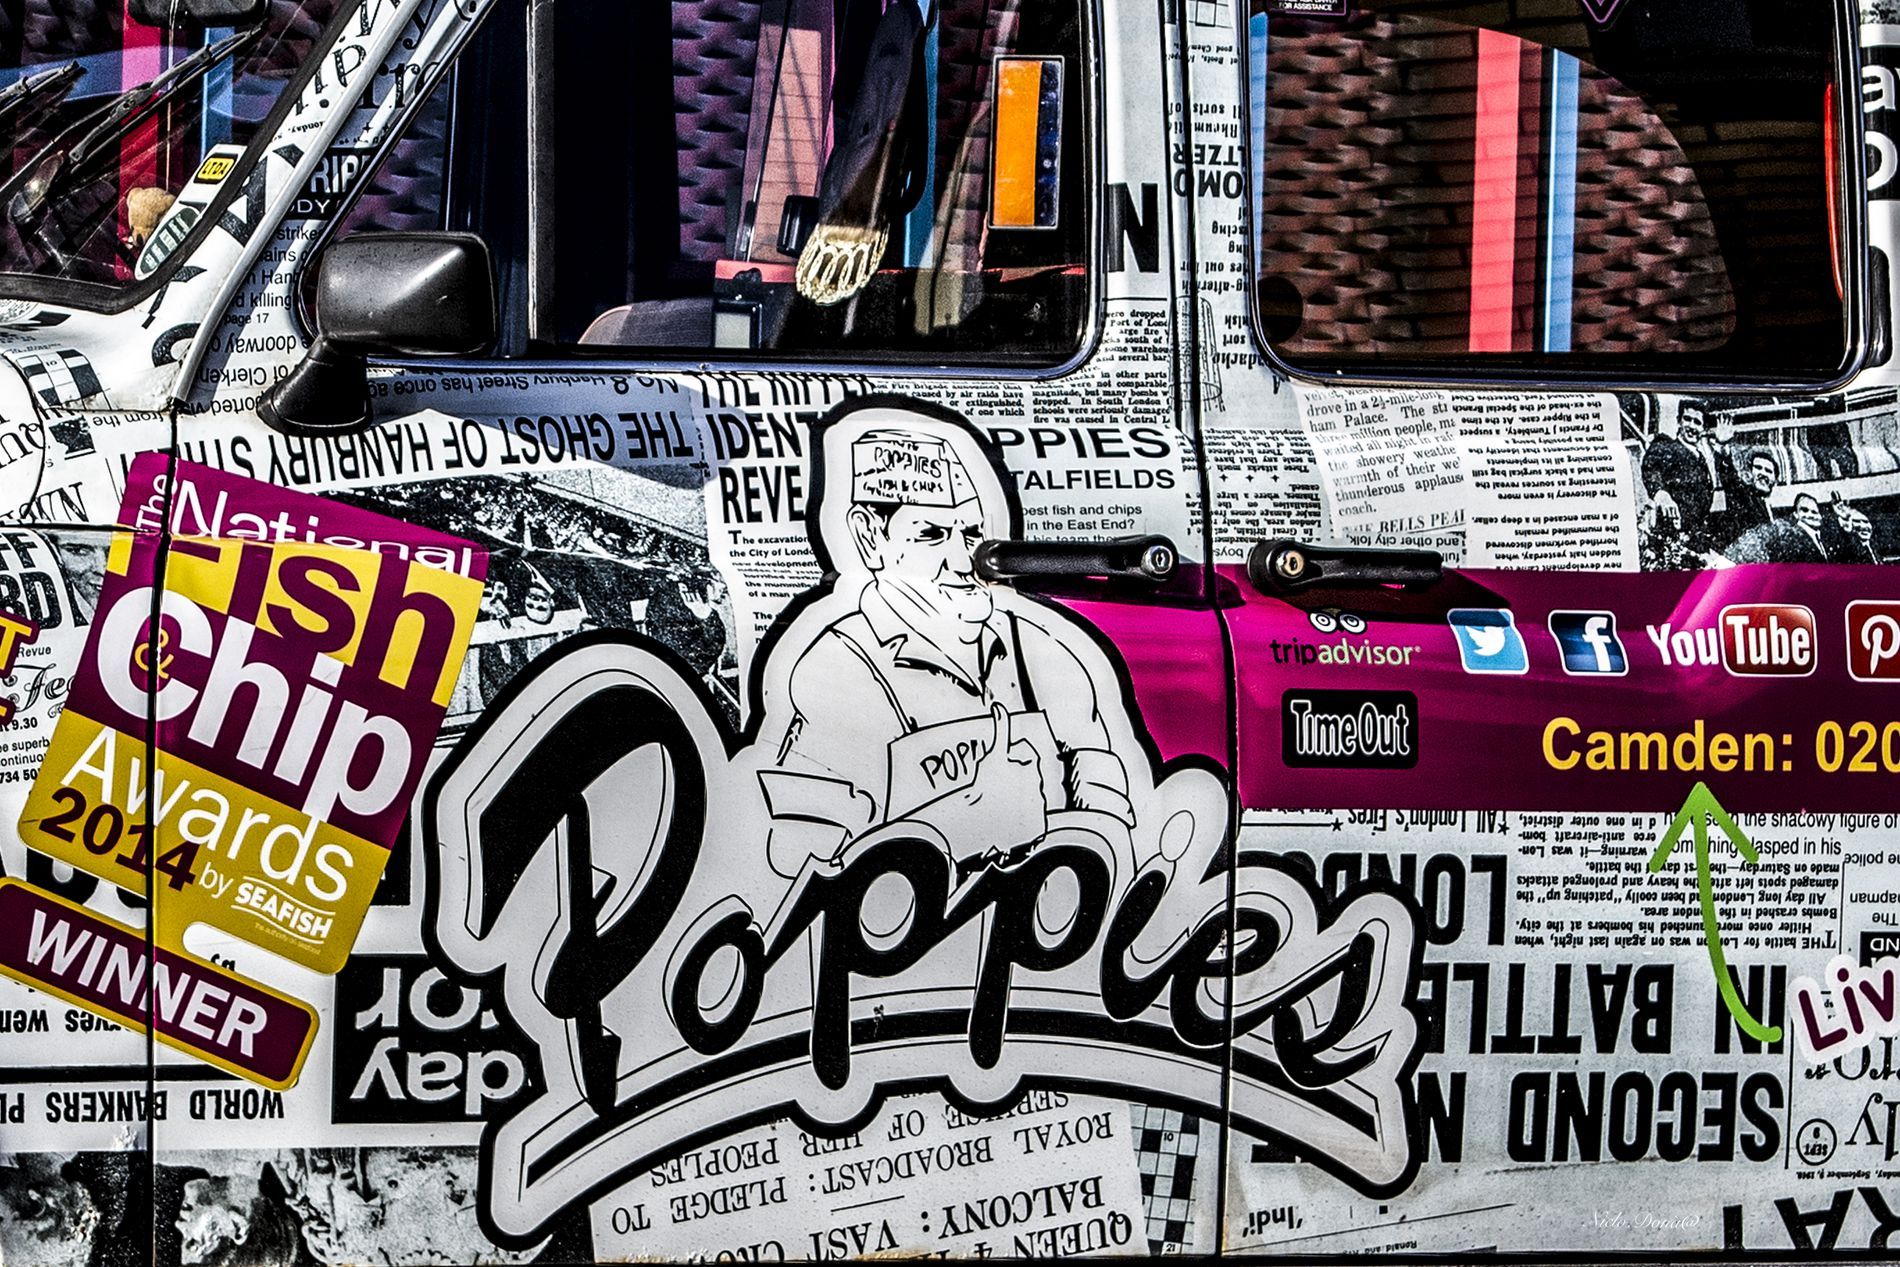
The funky car
A car side covered in graffiti design and illustrations. Part of the car windows, windshield, and car doors are visible. The side mirror along with the door handle is seen. Black and white colors and some logos form most of the scene.
Captured from eye level in daylight, the photograph shows a car side with funky drawings bringing life and joy to the atmosphere. The overall color palette is generally black and white mixed with a few colorations.
Labels: Sticker, Advertisement, Poster, Adult, Male, Man, Person, Art, Face, Head, Text, Car, Transportation, Vehicle, Collage, Graffiti, Side Window, Side Mirror, Windshield, Door Handle, Car door
Camera: Canon Canon EOS 6D
Lens: EF28-200mm f/3.5-5.6 USM, Canon EF 28-200mm f/3.5-5.6 USM
Aperture: F8
Exposure: 1/200 sec
ISO: 100
Focal length: 57.0 mm